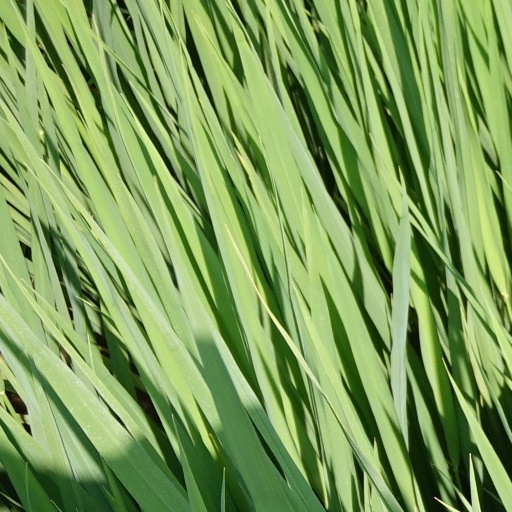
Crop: rice